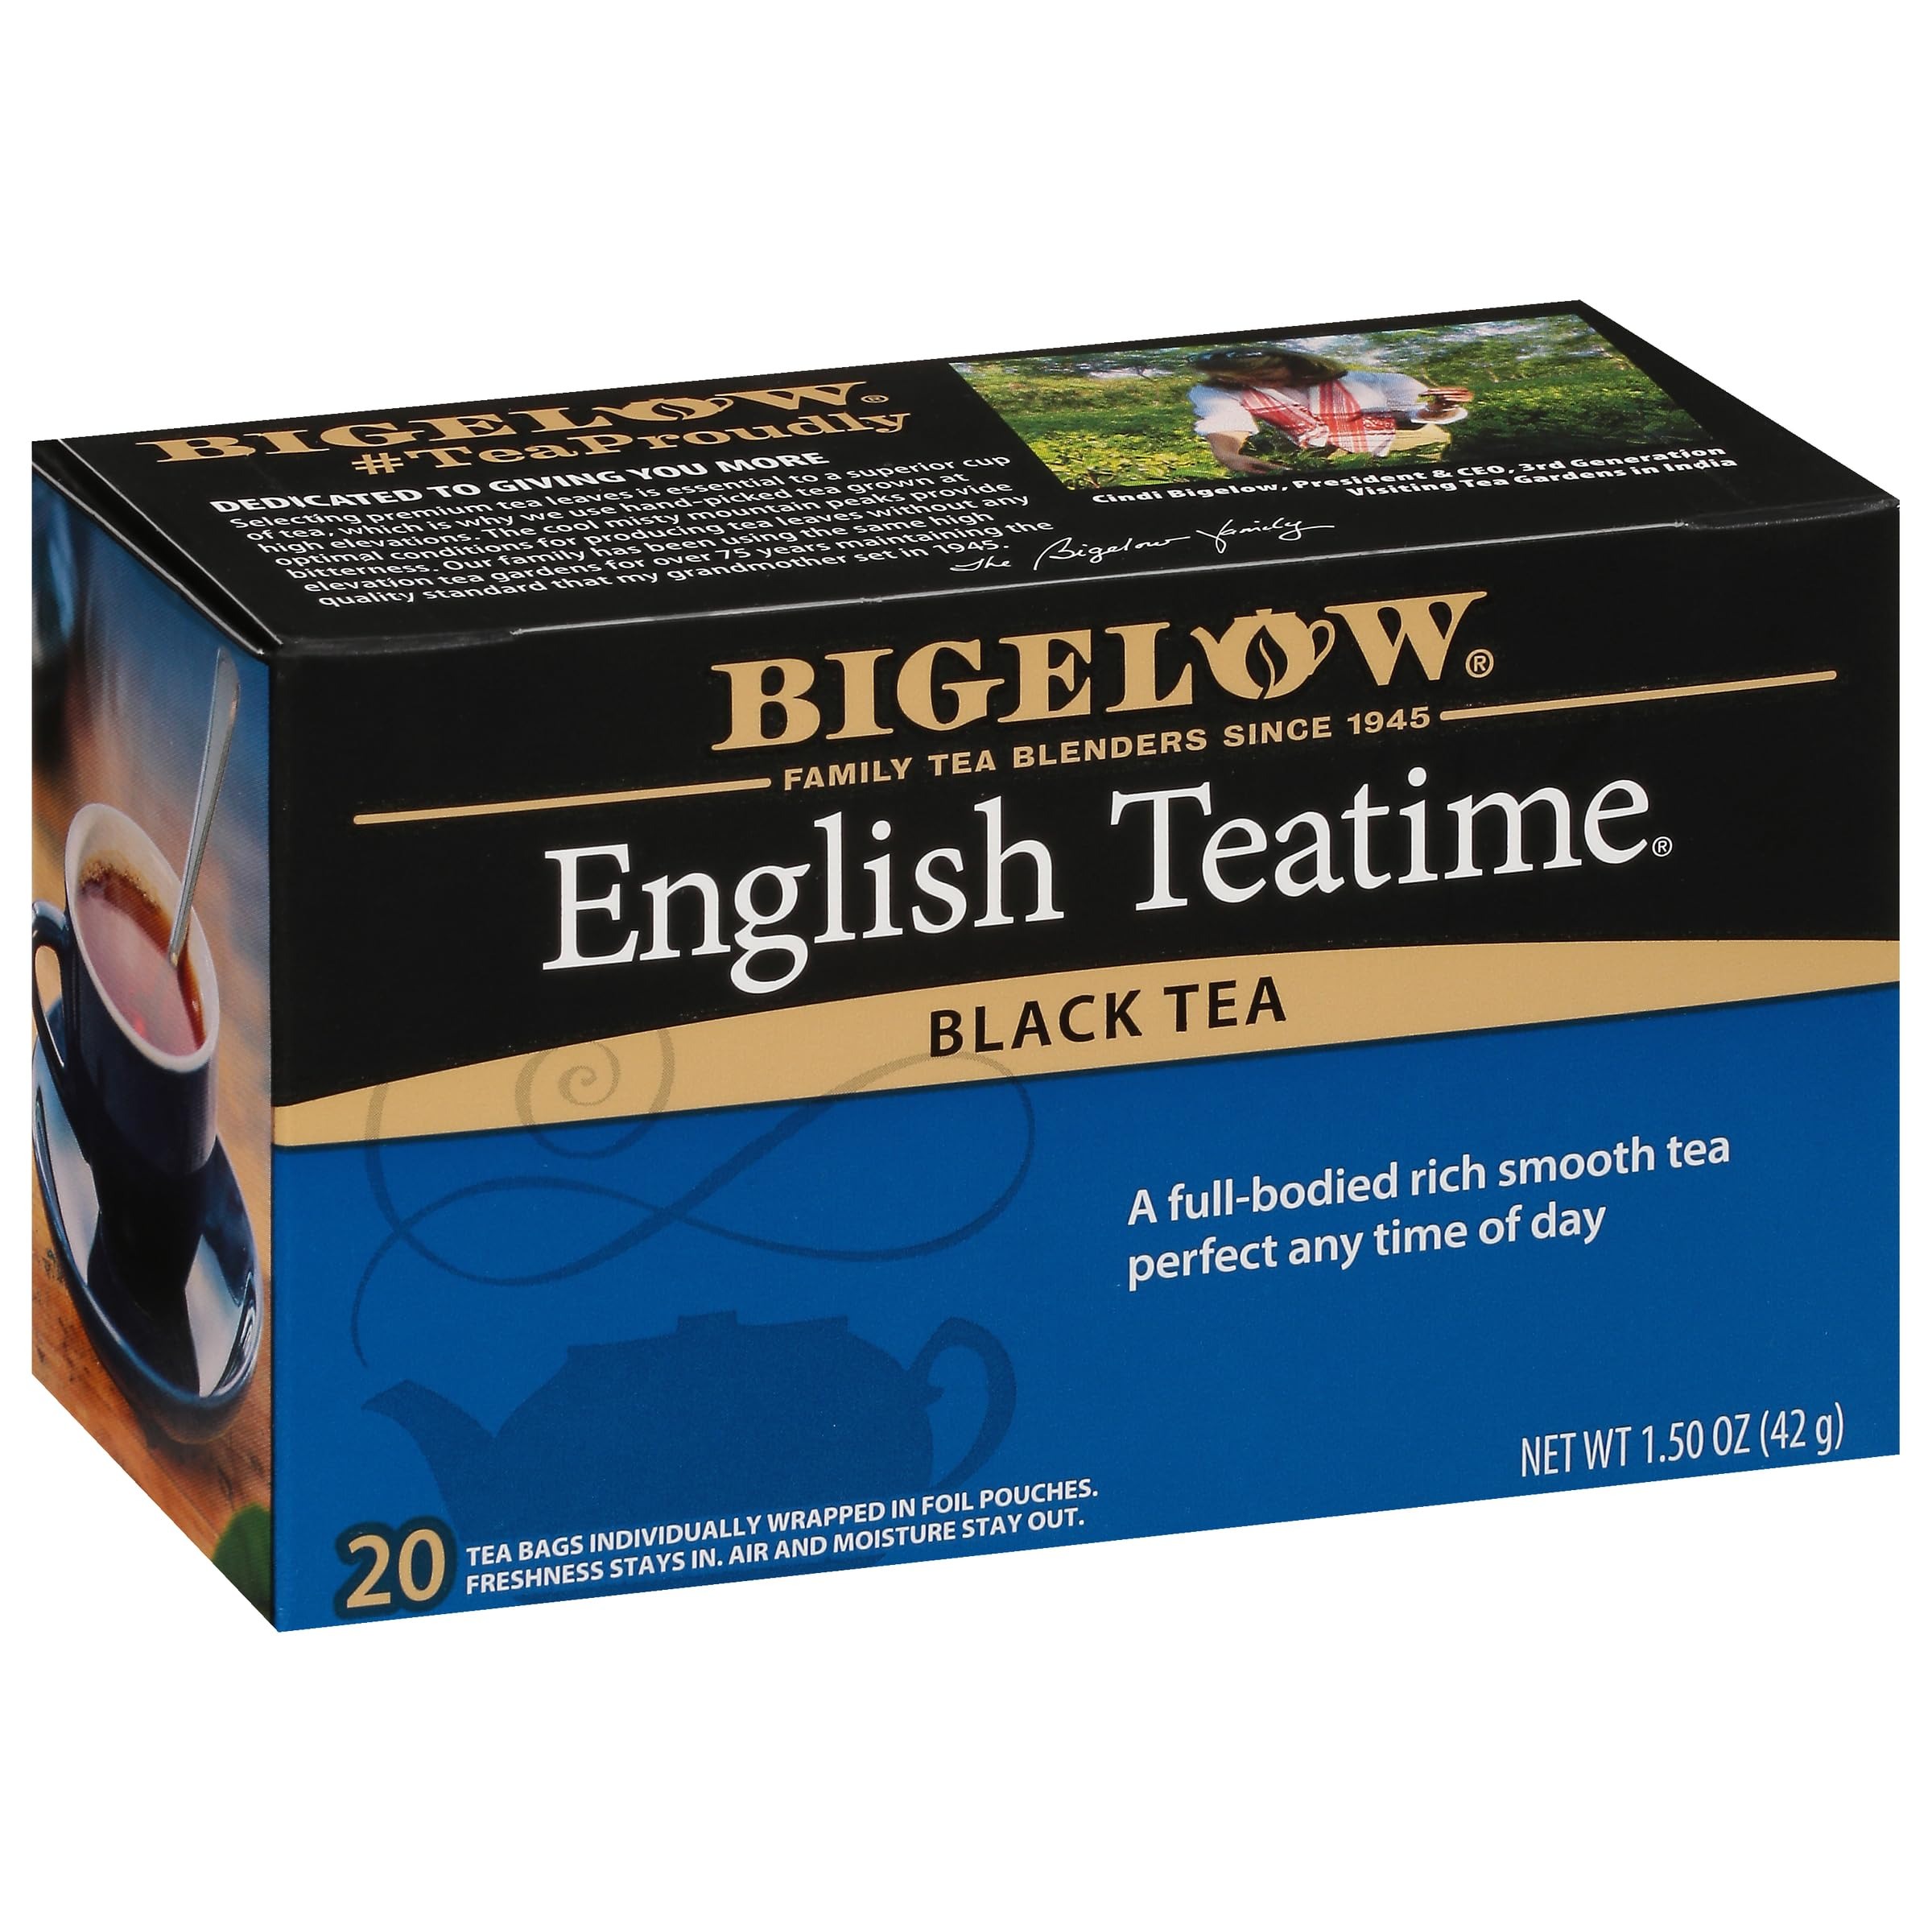
Item Name: Bigelow, English Time Tea (Caffeinated), 20 Count
Bullet Point 1: TEA TIME ANY TIME: Start your morning with English Teatime as a coffee alternative. It's a bold, full bodied tea with a smooth finish. Add honey, milk, or enjoy iced.
Bullet Point 2: INDIVIDUALLY WRAPPED: Bigelow tea always come individually wrapped in foil pouches for peak flavor, freshness and aroma to enjoy everywhere you go! Gluten -free, calorie-free, & Kosher certified.
Bullet Point 3: TRY EVERY FLAVOR: There's a tea for morning, noon & night time relaxation. Try our English Breakfast, Vanilla Chai, antioxidant Green Tea, decaffeinated, organic teas & a variety of our herbal tea bags.
Bullet Point 4: AMERICAN MADE TEA: In 1945 Ruth Bigelow created our first tea, Constant Comment, a flavorful black tea blended with aromatic orange peel & warming spices. Today, Bigelow is still family owned and American made.
Bullet Point 5: BIGELOW TEA: Since 1945, Bigelow has been a leader in premium tea & are proud to be a Certified B Corporation - meeting the highest verified standards of social & environmental performance, transparency & accountability.
Value: 20.0
Unit: Count

Price: 4.51